J. Tune Entertainment

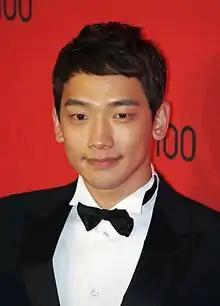
Rain, founder of J. Tune Entertainment, in 2011.

In November 2007, Rain told the Korean media that he has left JYP Entertainment and started his own entertainment company, J. Tune Entertainment (formerly known as Rainy Entertainment). He was scheduled to be CEO of the company, but told the media that he still kept in touch with his mentor and long-time trainer Park Jin-young.